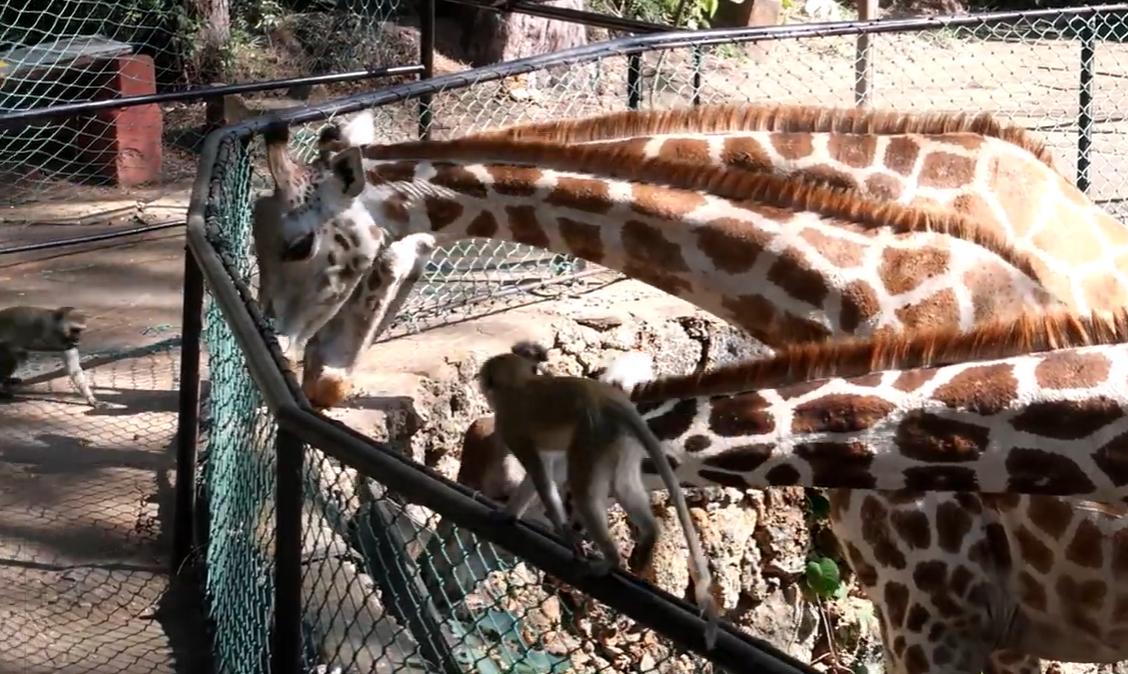
Hifadhi ya wanyama pori. Mna twiga watatu, na tumbili. Wamezuiliwa na kuta iliyotengenezwa kwa chuma na waya.